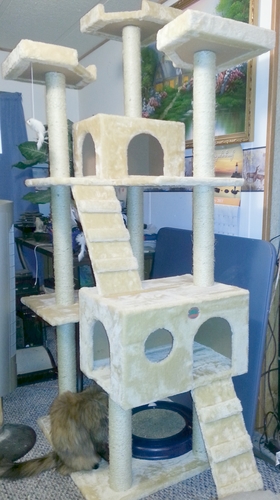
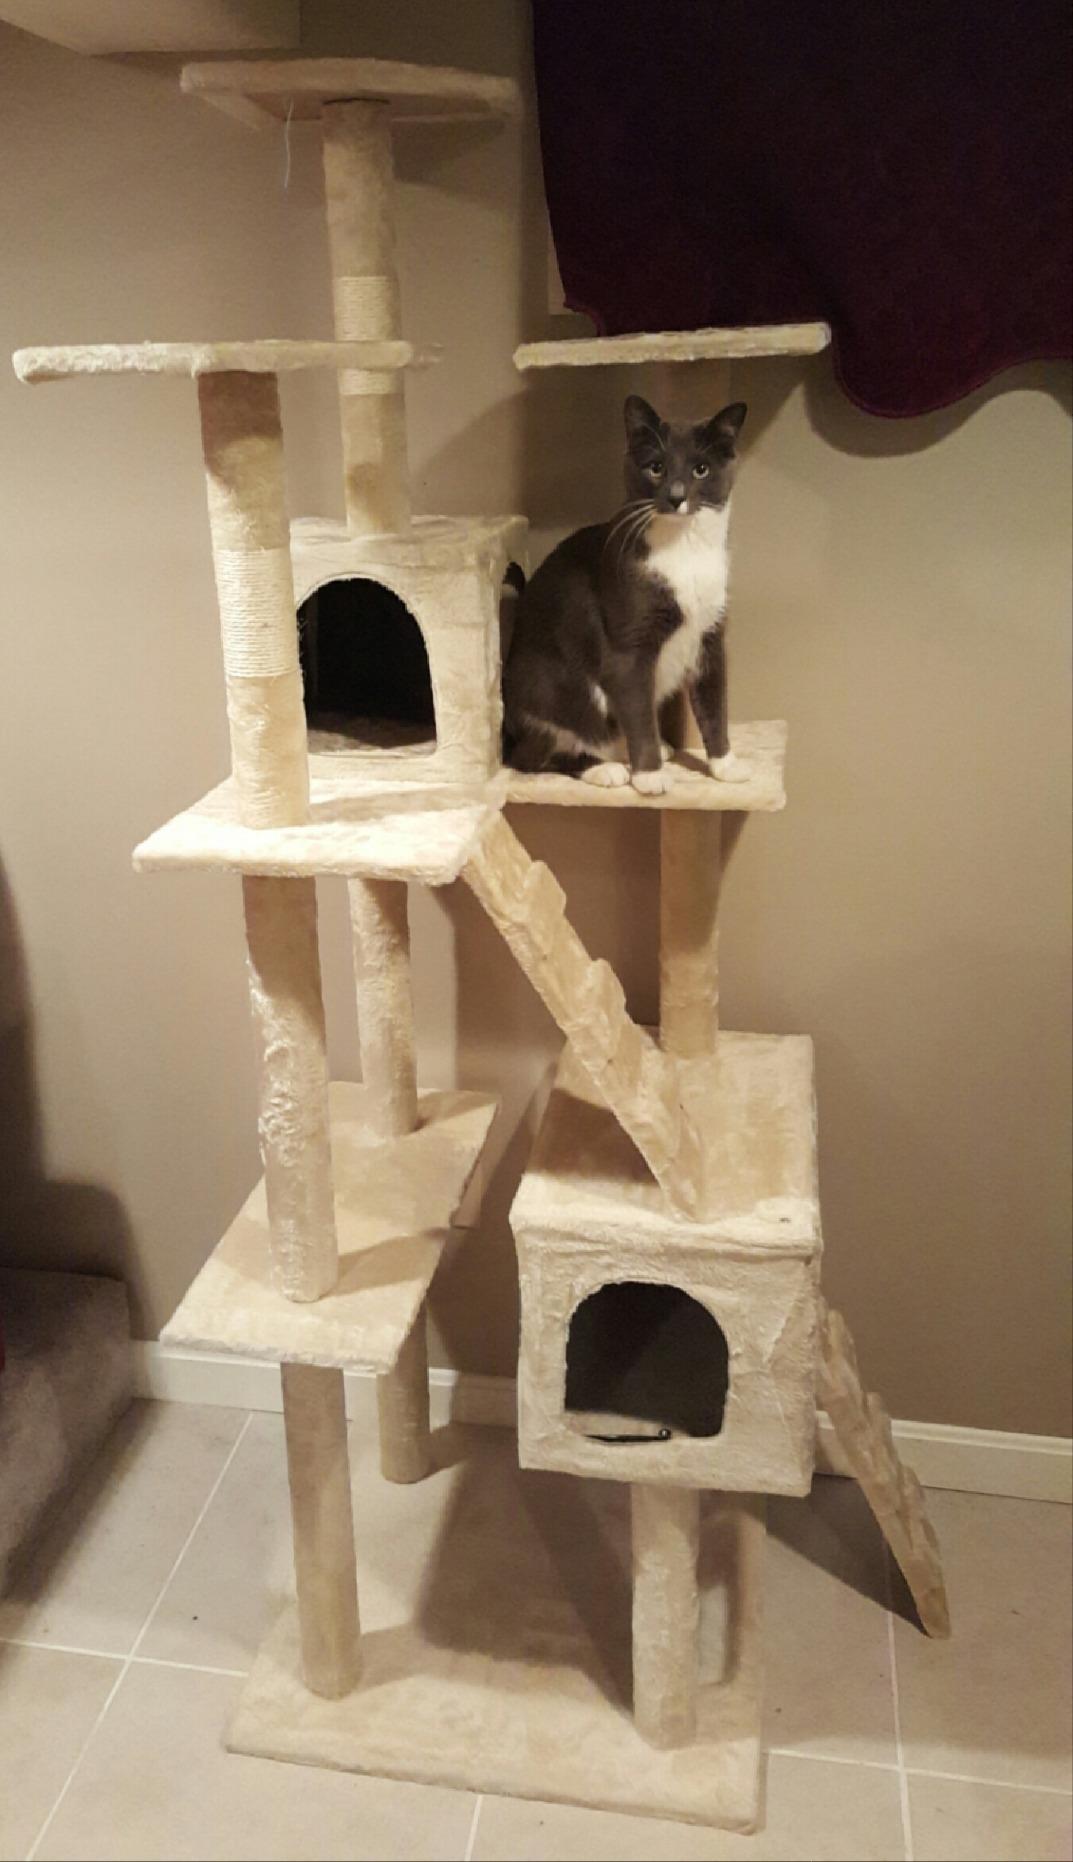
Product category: items_cat tree
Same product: yes